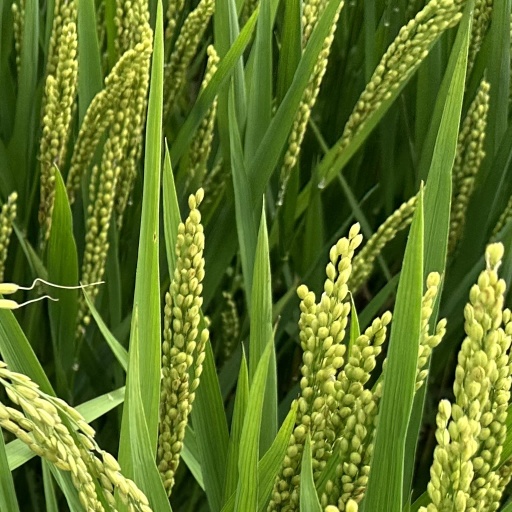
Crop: rice